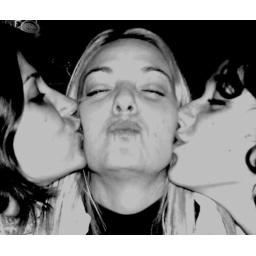
Fla... Mer... Me... three women full of colors in a black and white moment...